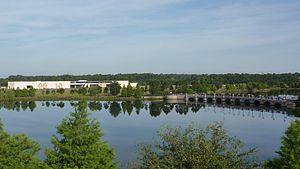
Vue sur le pont Generation Gap Bridge au Disney's Pop Century Resort, et l'ancien Legendary Hall, futur point central du Disney's Art of Animation.
Le Disney's Art of Animation Resort est un hôtel du complexe de Walt Disney World Resort en Floride, ouvert en 2012. Il est situé en face du Disney's Pop Century Resort, au sud du Disney's Caribbean Beach Resort, à l'est des Disney's Hollywood Studios et au nord du ESPN Wide World of Sports Complex.